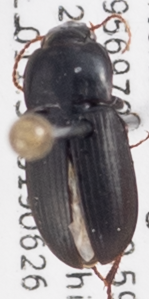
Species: Harpalus opacipennis
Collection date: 2019-06-26
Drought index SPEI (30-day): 0.156
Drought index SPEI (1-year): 0.072
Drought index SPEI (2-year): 1.22